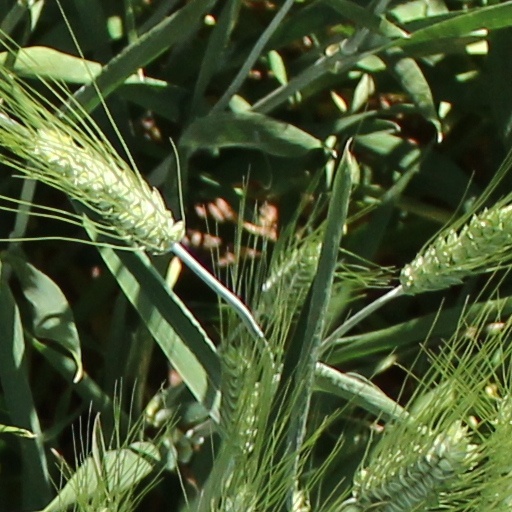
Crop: wheat